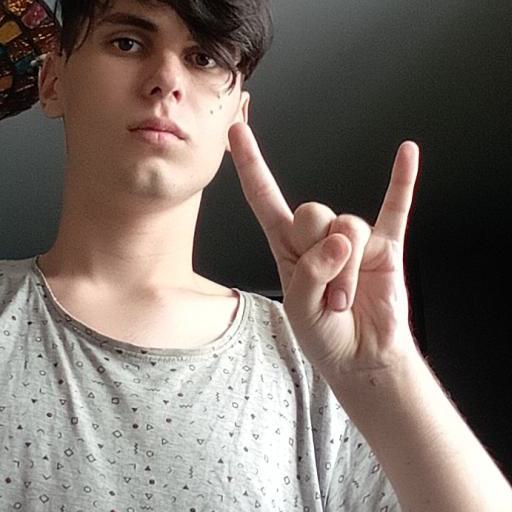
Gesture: rock